Abat Oliba CEU University

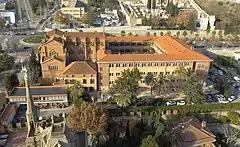
Abat Oliba CEU University Campus in Barcelona

The origin of the current university is in the CDES Abat Oliba, an institution created by Fundación San Pablo-CEU in 1973 in Barcelona. The center started its activities in January 1974 through an affiliation agreement with the University of Barcelona. In 1995 it became known as the Center for Higher Education Abat Oliba and offered degrees in Law, Business Administration and Management, and Economy. In 2003, the Parliament of Catalonia recognized Abat Oliba CEU University as a new university.